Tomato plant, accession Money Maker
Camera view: bottom (45 deg); turntable rotation: 270 degrees
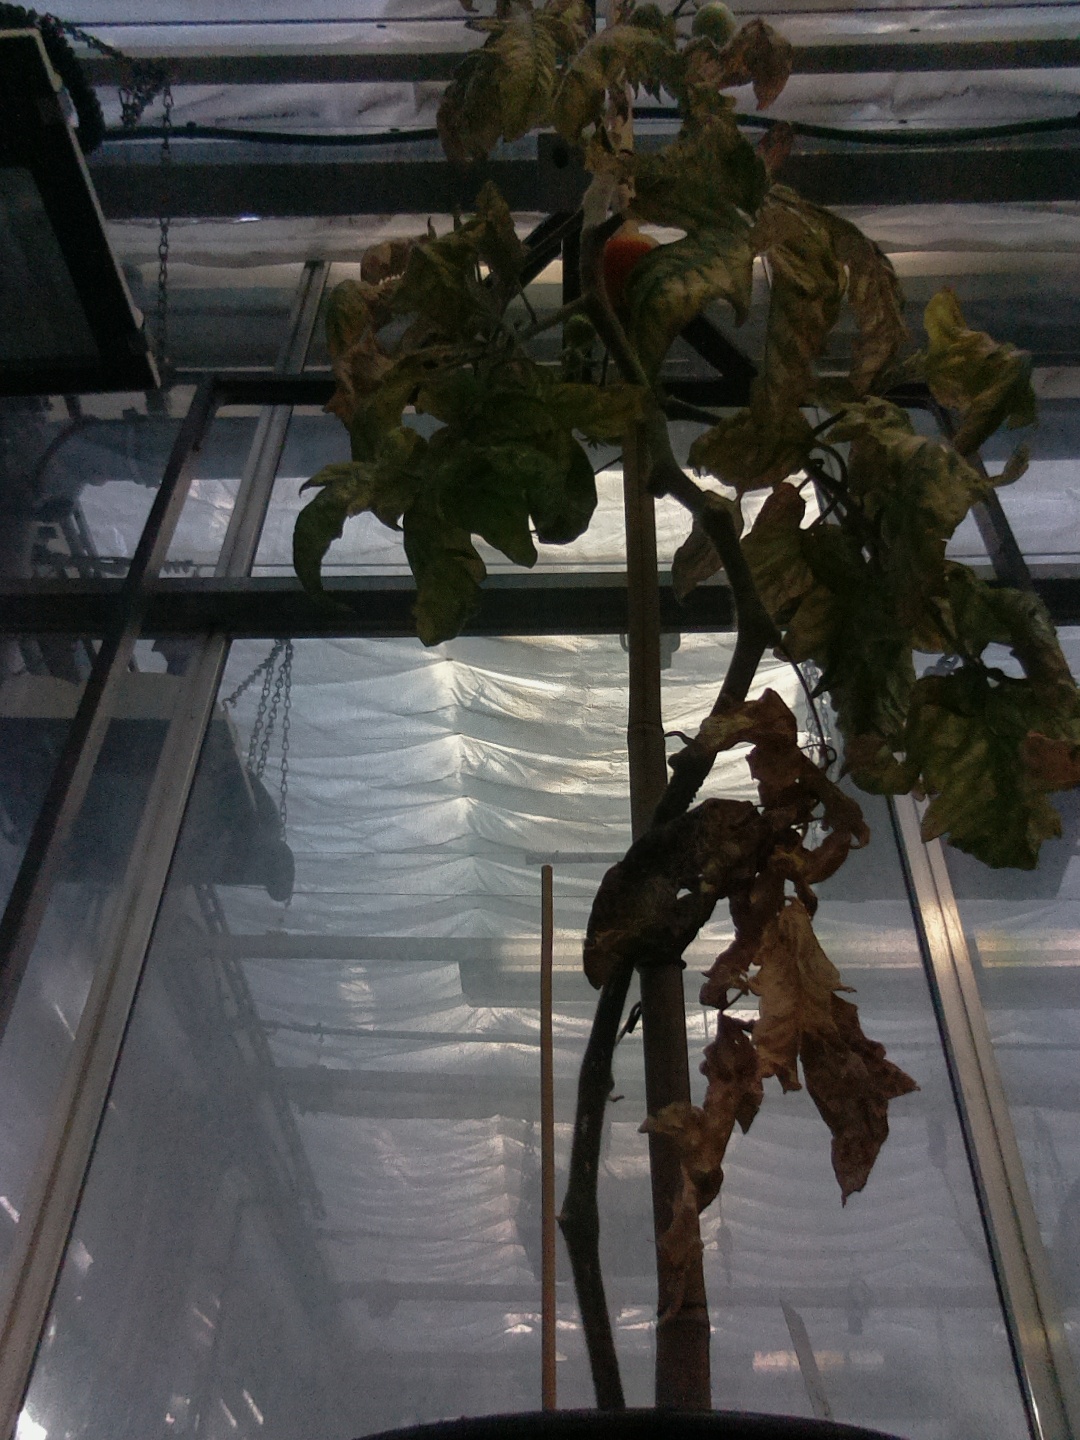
BBCH growth stage 84: 40%-50% of fruits show typical fully ripe color